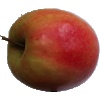
Label: Apple Pink Lady 1